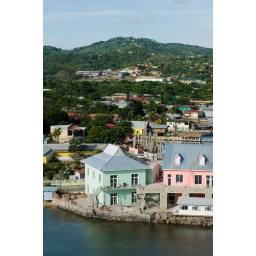
Looking over the 9th floor balcony from our Carnival Cruise ship as we were leaving Honduras